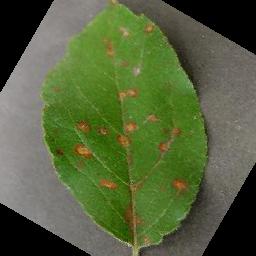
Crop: apple
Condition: cedar_rust